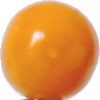
Label: Physalis 1